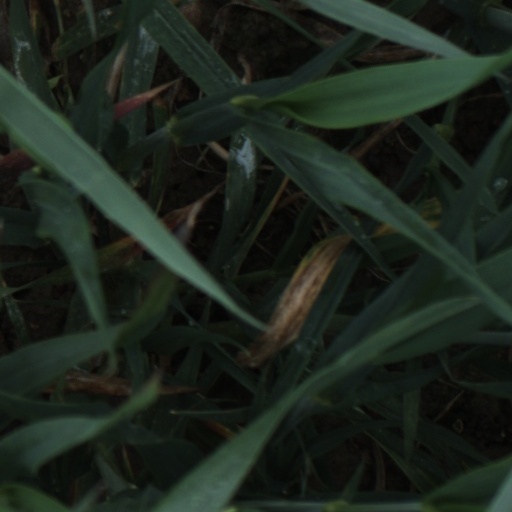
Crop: wheat